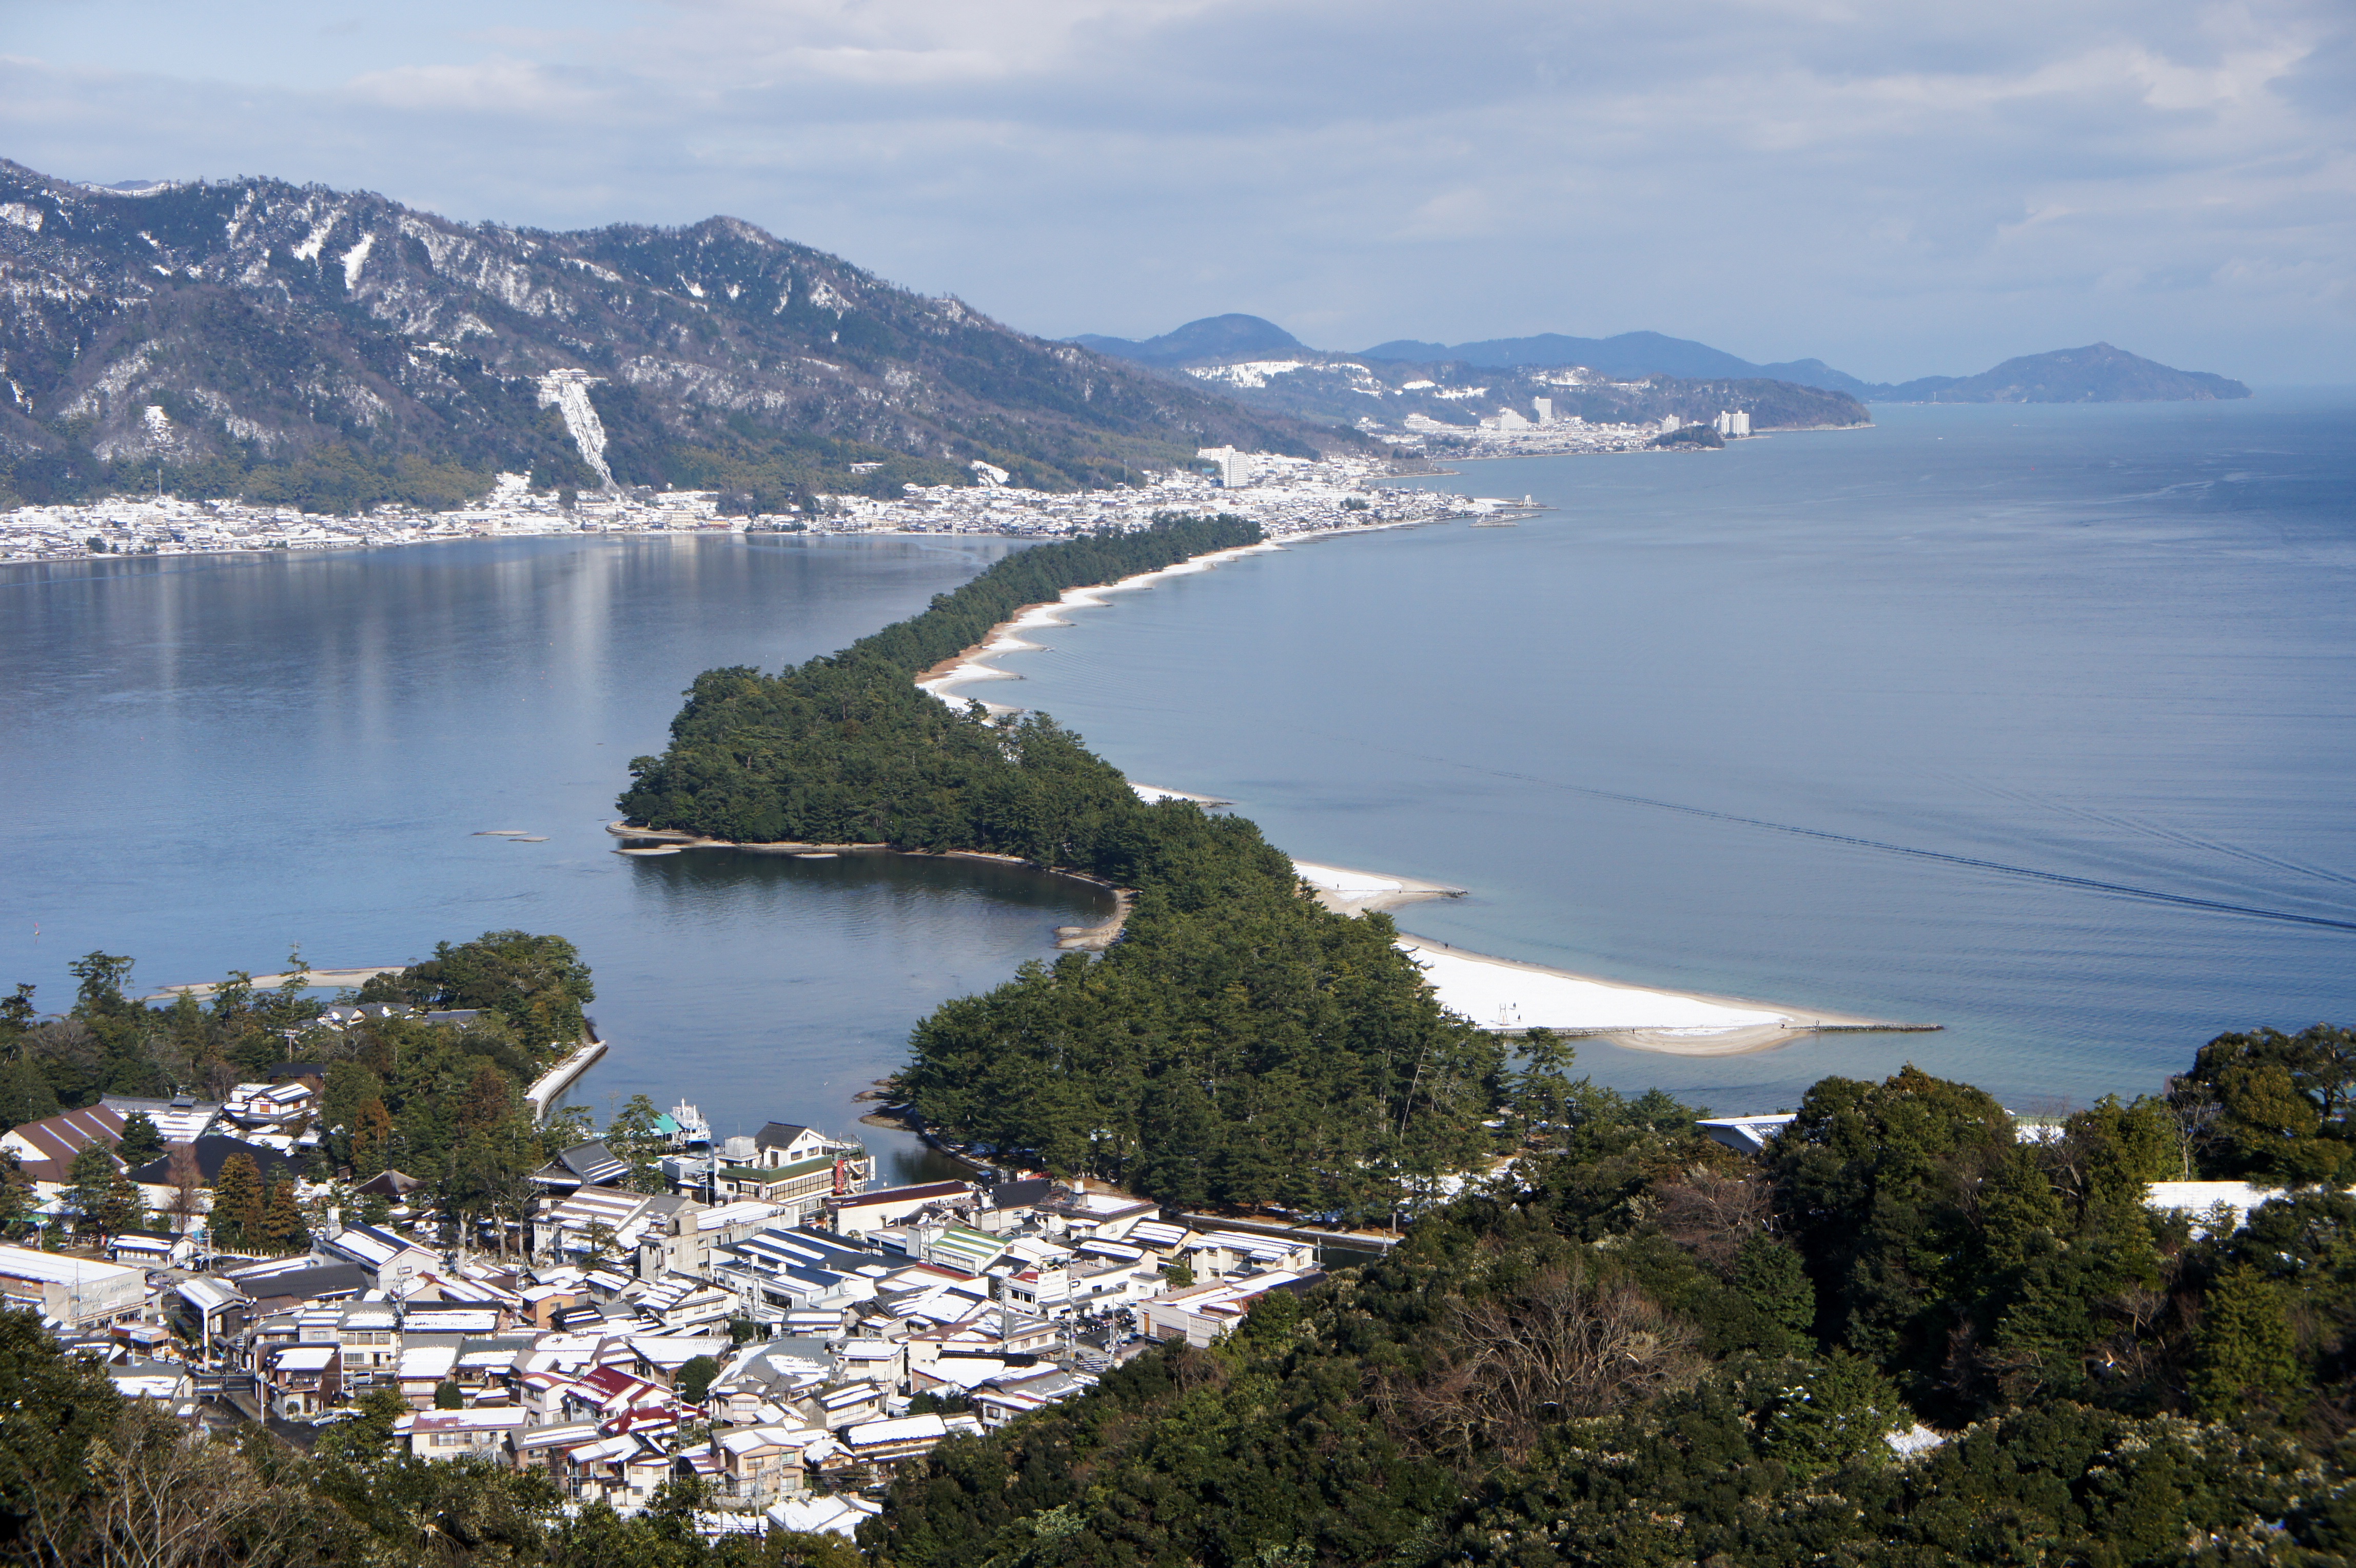
landscape, sea, coast, water, mountain, lake, mountain range, bay, fjord, reservoir, japan, body of water, kyoto, famous, loch, aerial photography, glacial landform